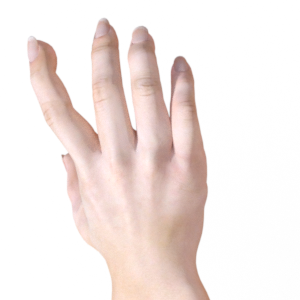
Label: paper